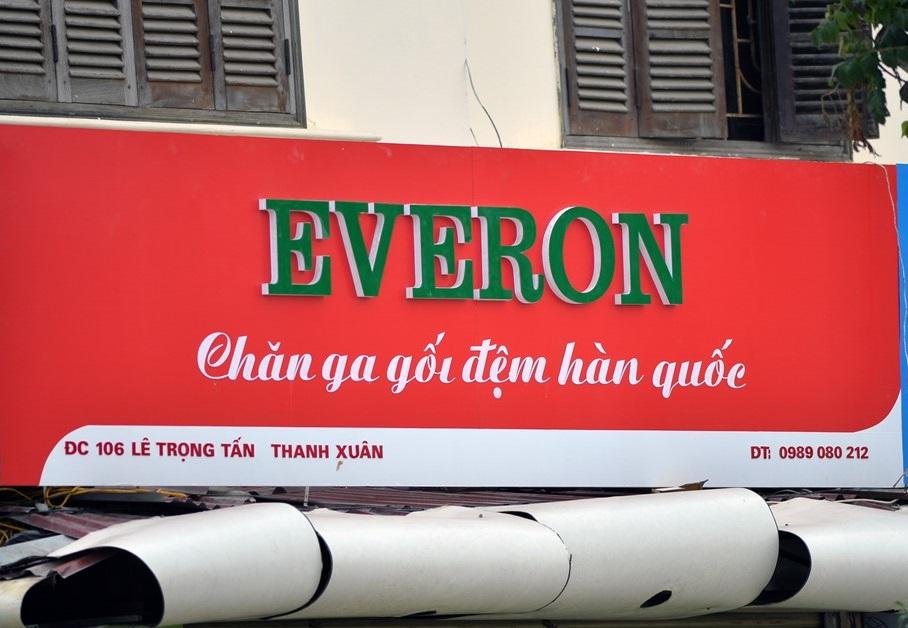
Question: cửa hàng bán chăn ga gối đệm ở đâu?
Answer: chăn ga gối đệm hàn quốc